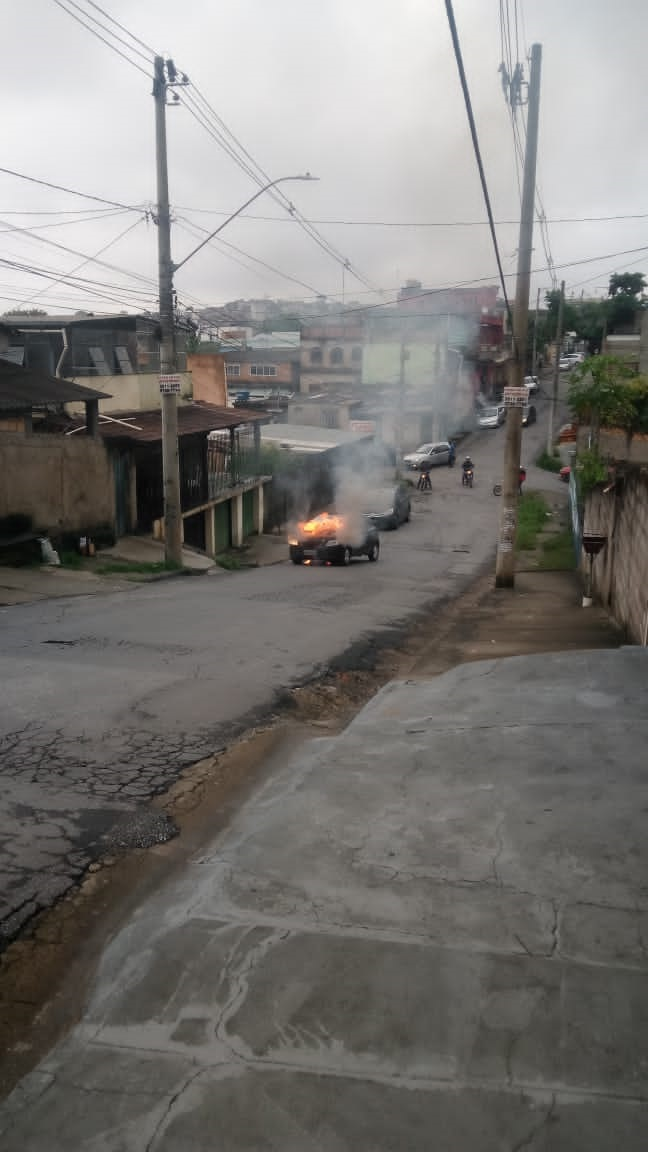
Fire: no
Smoke: yes